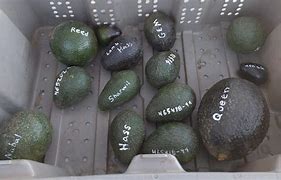
Label: Avocado